Astor Bridge

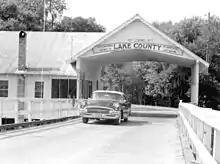
The original bridge in 1957

The original Astor Bridge, a wooden structure, was constructed across the St. Johns River in 1926; it replaced a ferry that crossed the river at Astor. A steel swing section was later constructed, replacing the original wooden structure.